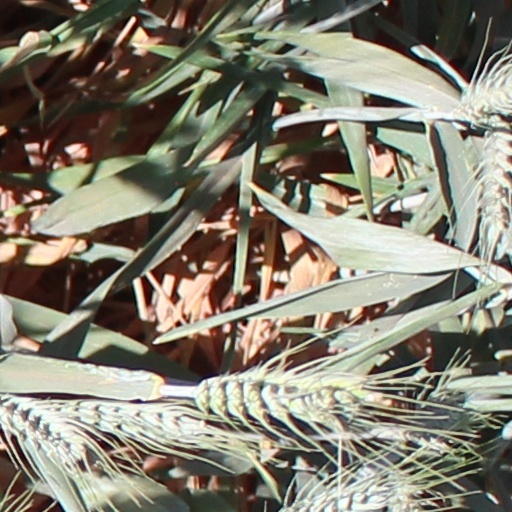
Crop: wheat